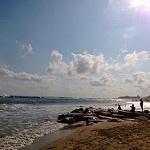
Label: sea